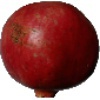
Label: pomegranate